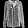
Label: Shirt